Dicta Boelcke

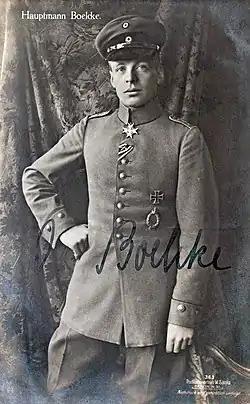
"Hauptmann" (Captain) Oswald Boelcke, author of the "Dicta Boelcke"

The Dicta Boelcke is a list of fundamental aerial maneuvers of aerial combat formulated by First World War German flying ace Oswald Boelcke. Equipped with one of the first fighter aircraft, Boelcke became Germany's foremost flying ace during 1915 and 1916. Because of his success in aerial combat and analytic mind, he was tasked by Colonel Hermann von der Lieth-Thomsen with writing a pamphlet on aerial tactics.